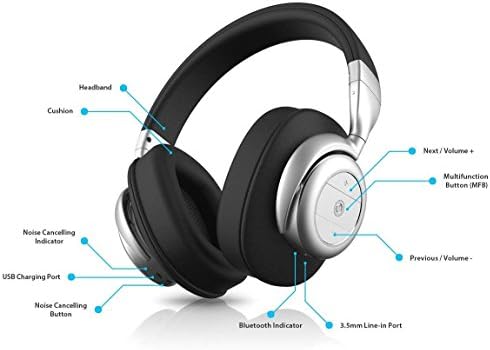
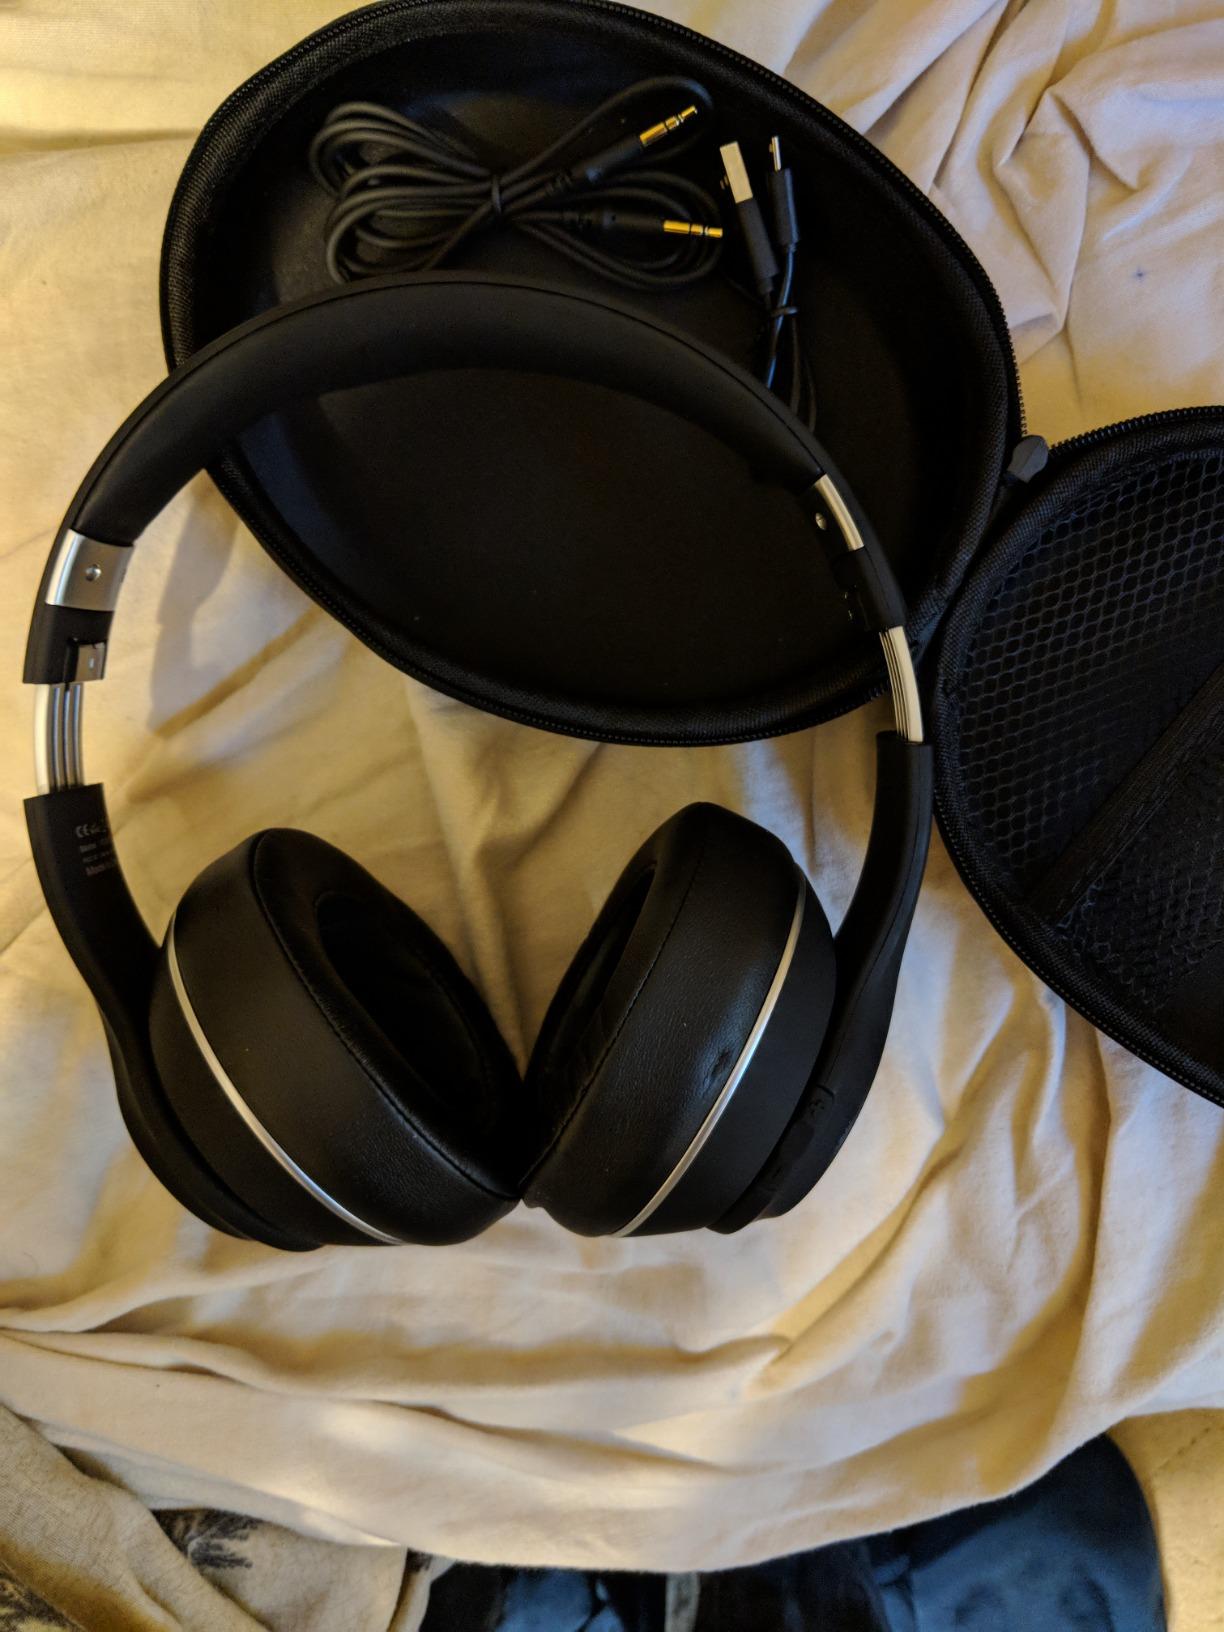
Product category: headphones
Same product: no